William Cuming

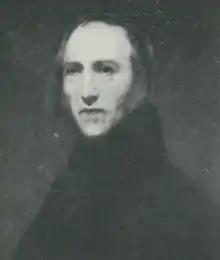
William Cuming by E. D. Leahy

William Cuming (1769–1852) was an Irish portrait painter, a president of the Royal Hibernian Academy.